Peter Guber

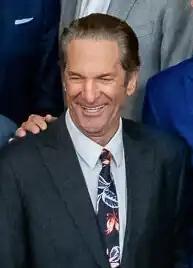
Guber in 2023

Howard Peter Guber (born March 1, 1942) is an American film producer, business executive, entrepreneur, educator, and author. He is chairman and CEO of Mandalay Entertainment. Guber's films have grossed over $3 billion worldwide and received 50 Academy Award nominations.